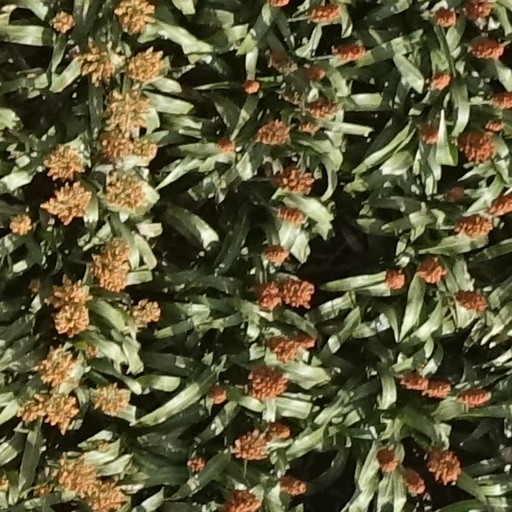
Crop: sorghum